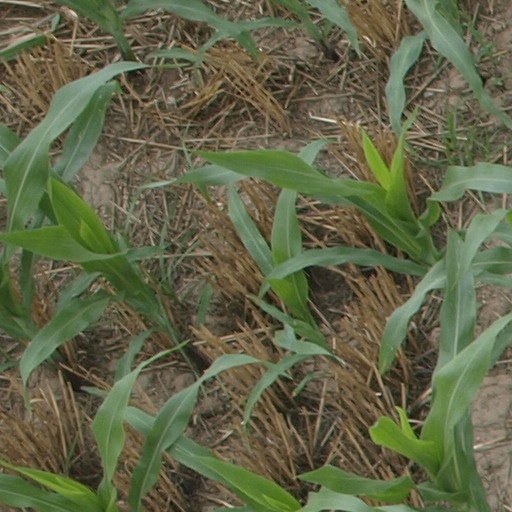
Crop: maize; corn